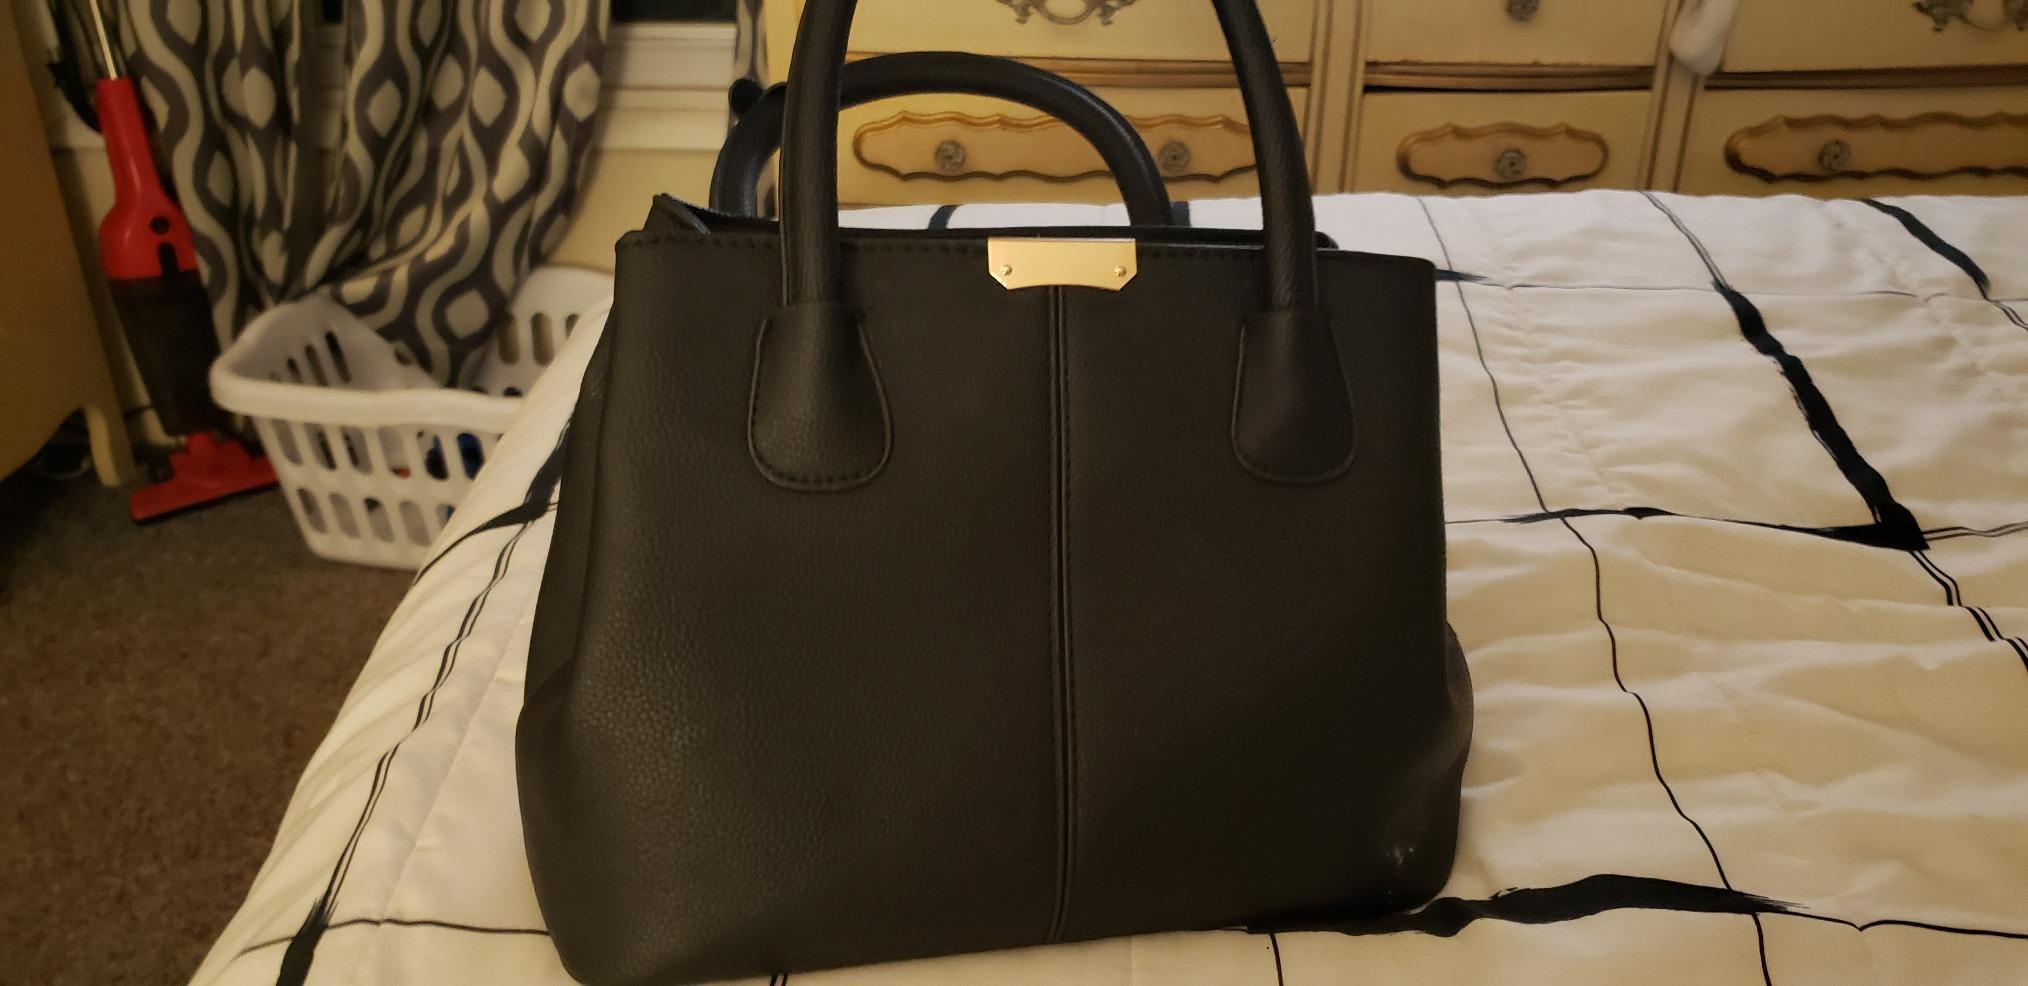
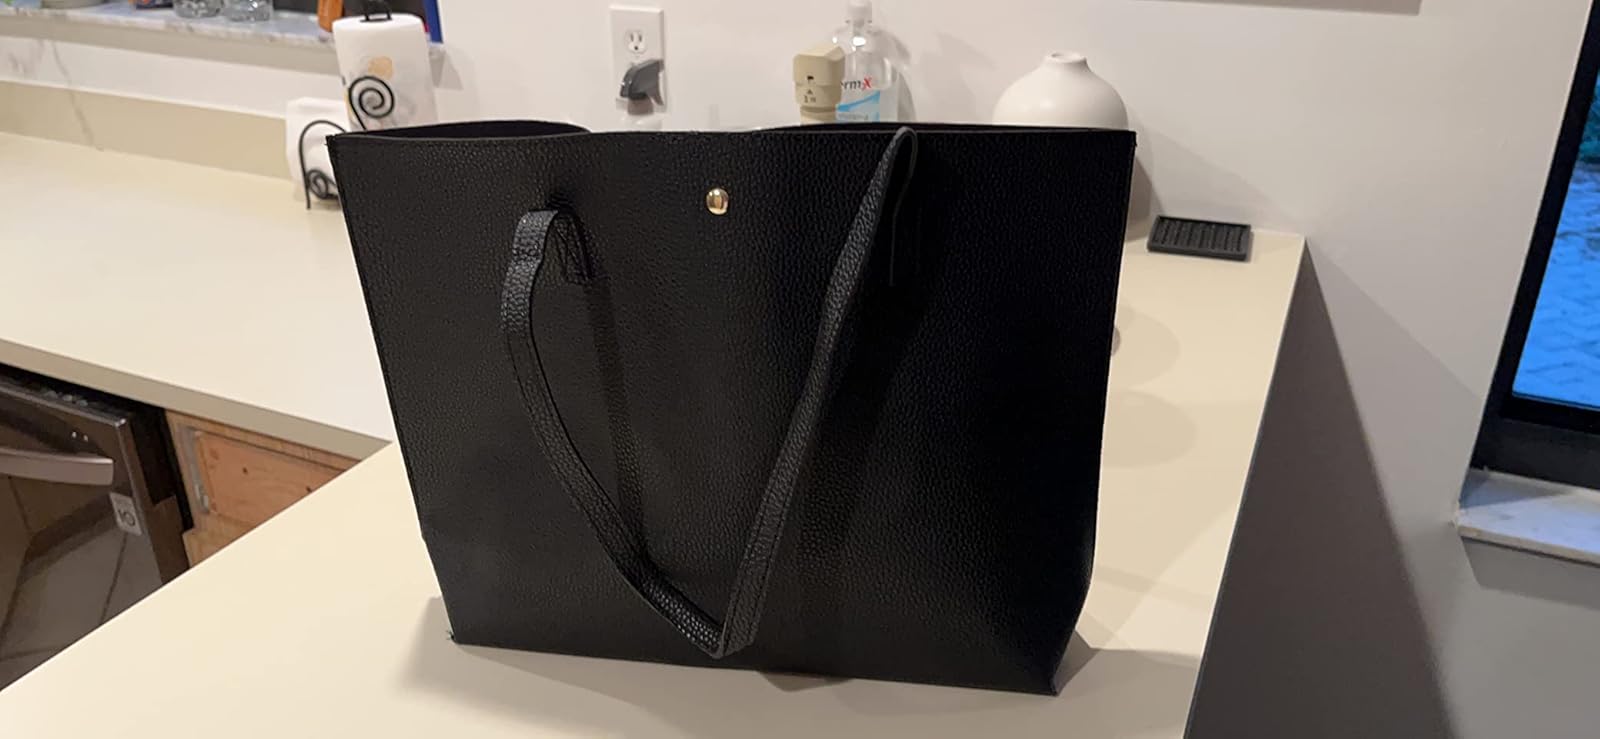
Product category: accessories_handbag
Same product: no